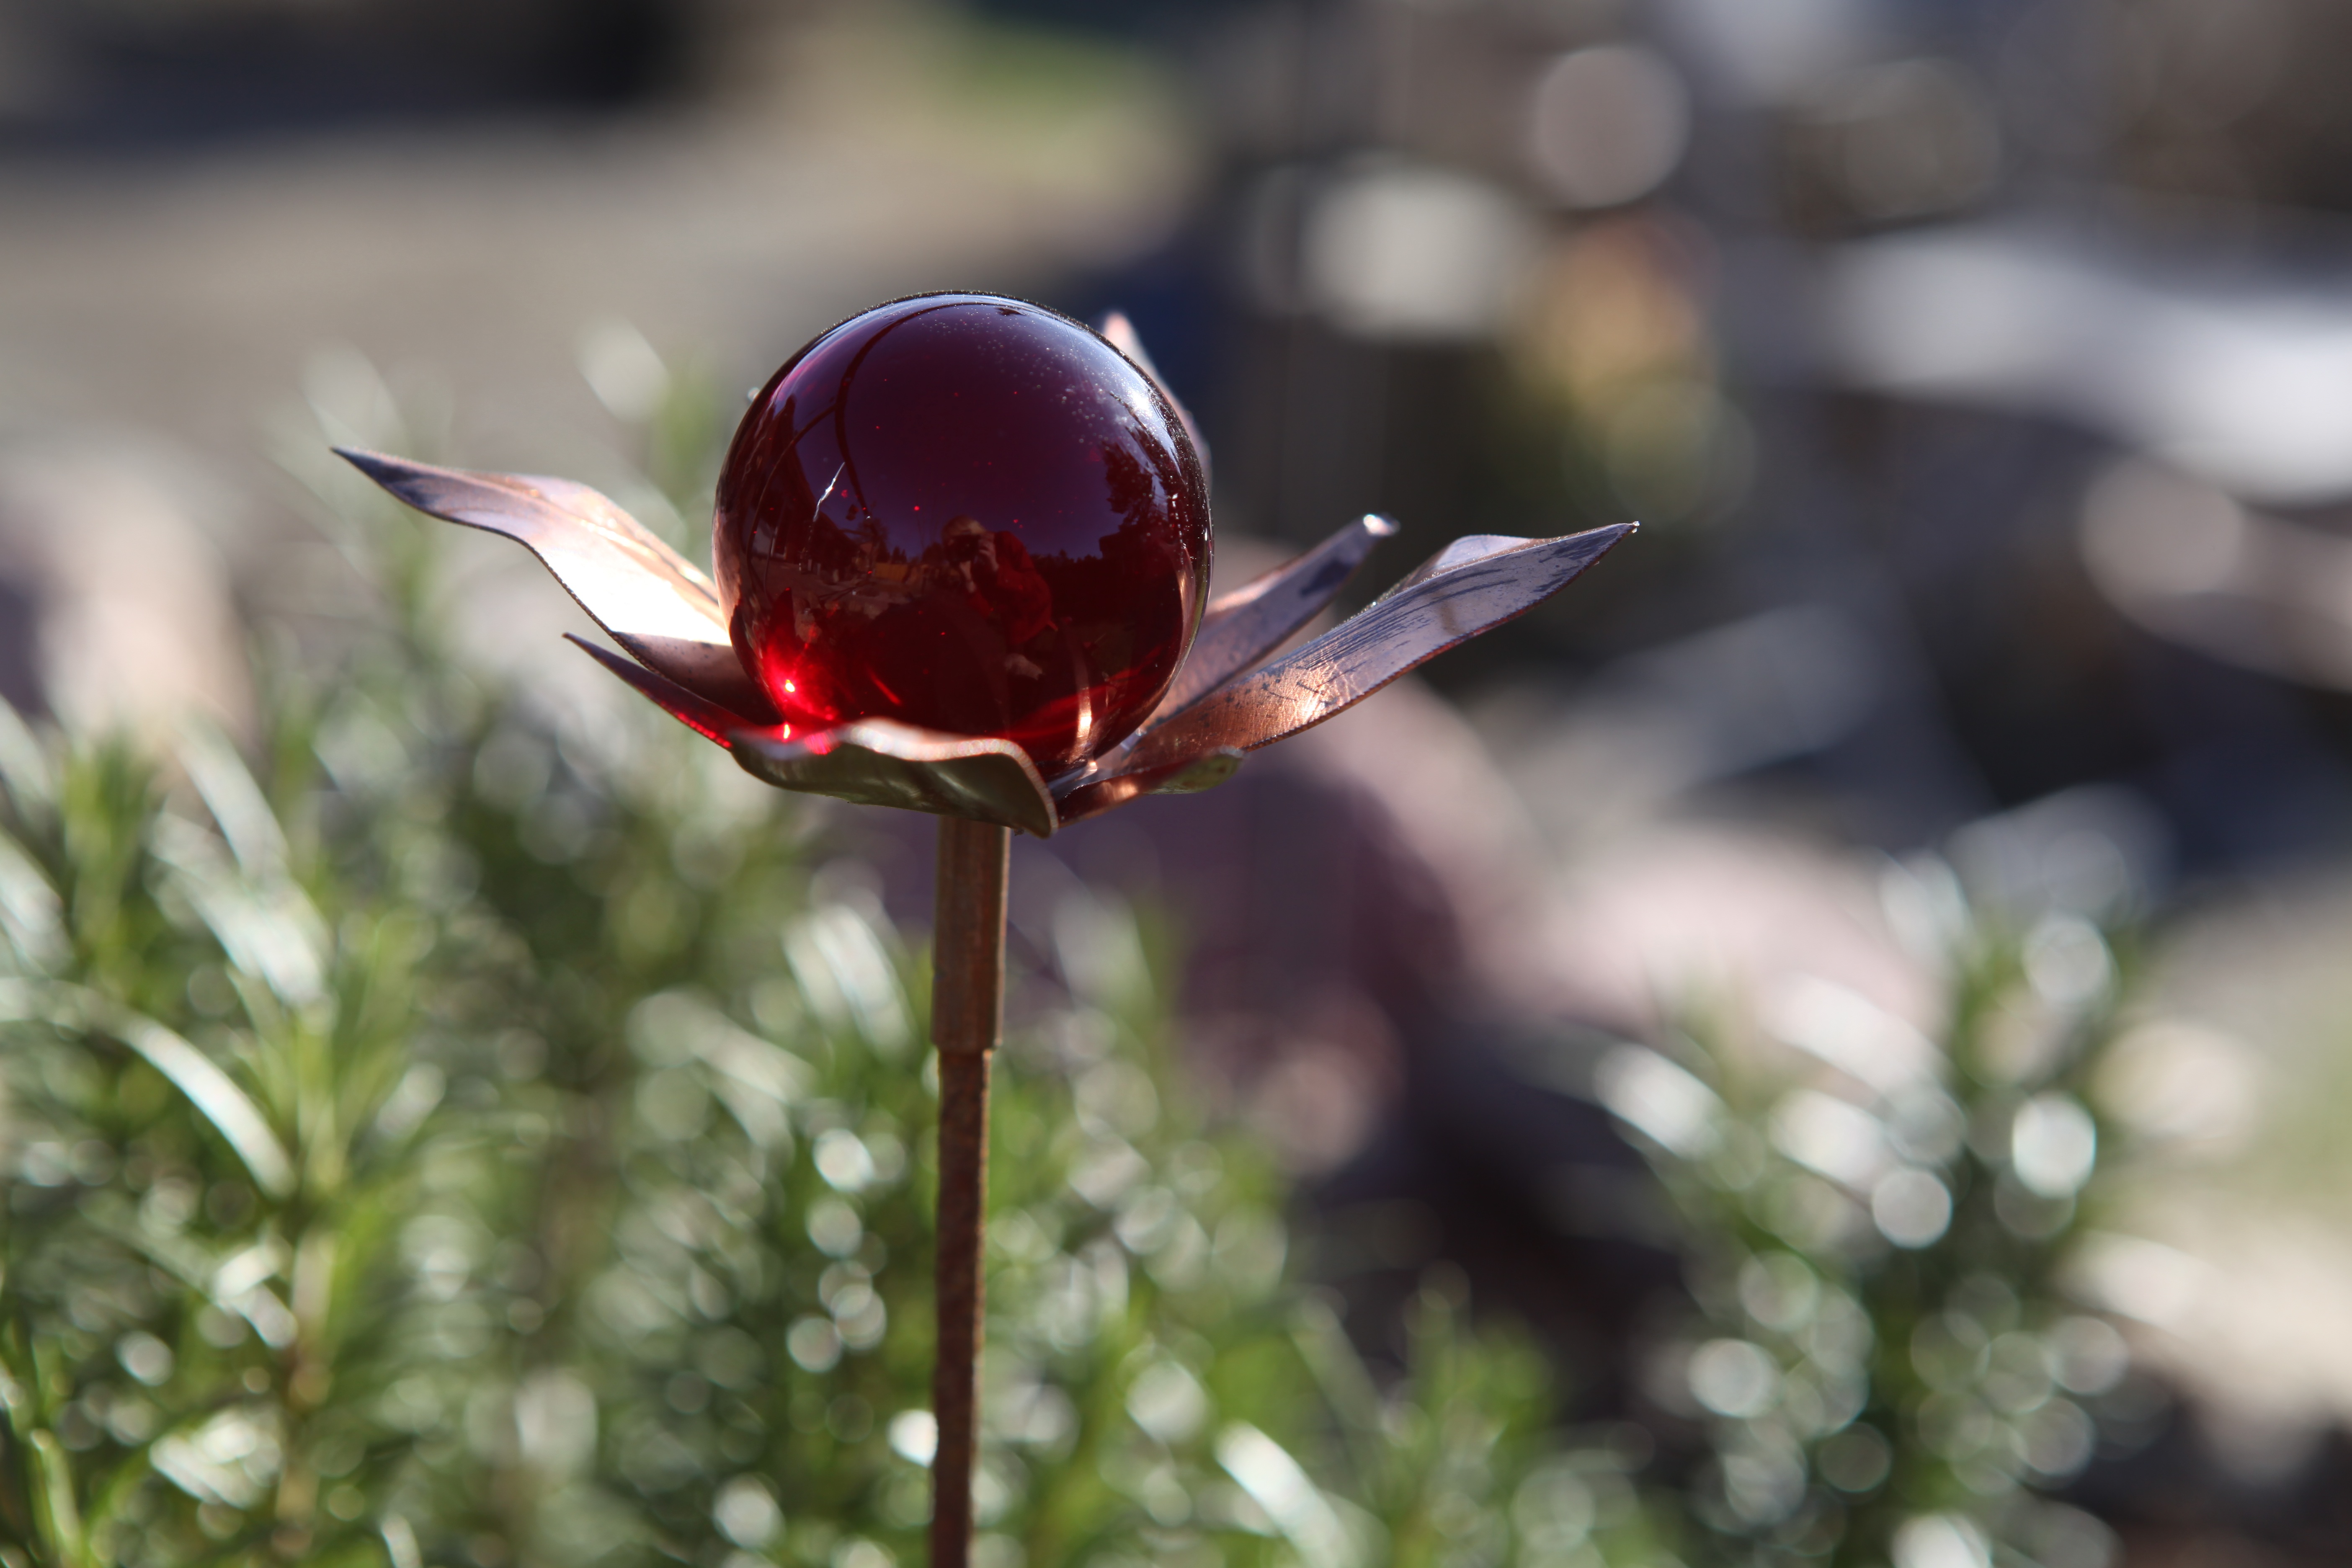
nature, blossom, plant, photography, leaf, flower, petal, decoration, produce, botany, garden, flora, ornament, wildflower, close up, jewellery, ball, bud, macro photography, garden decoration, flowering plant, land plant